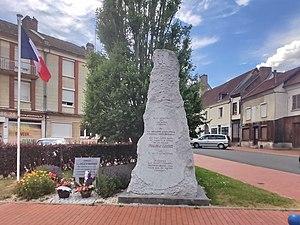
Airaines - Monument au 53e RIC
Airaines est une commune française située dans le département de la Somme en région Hauts-de-France.